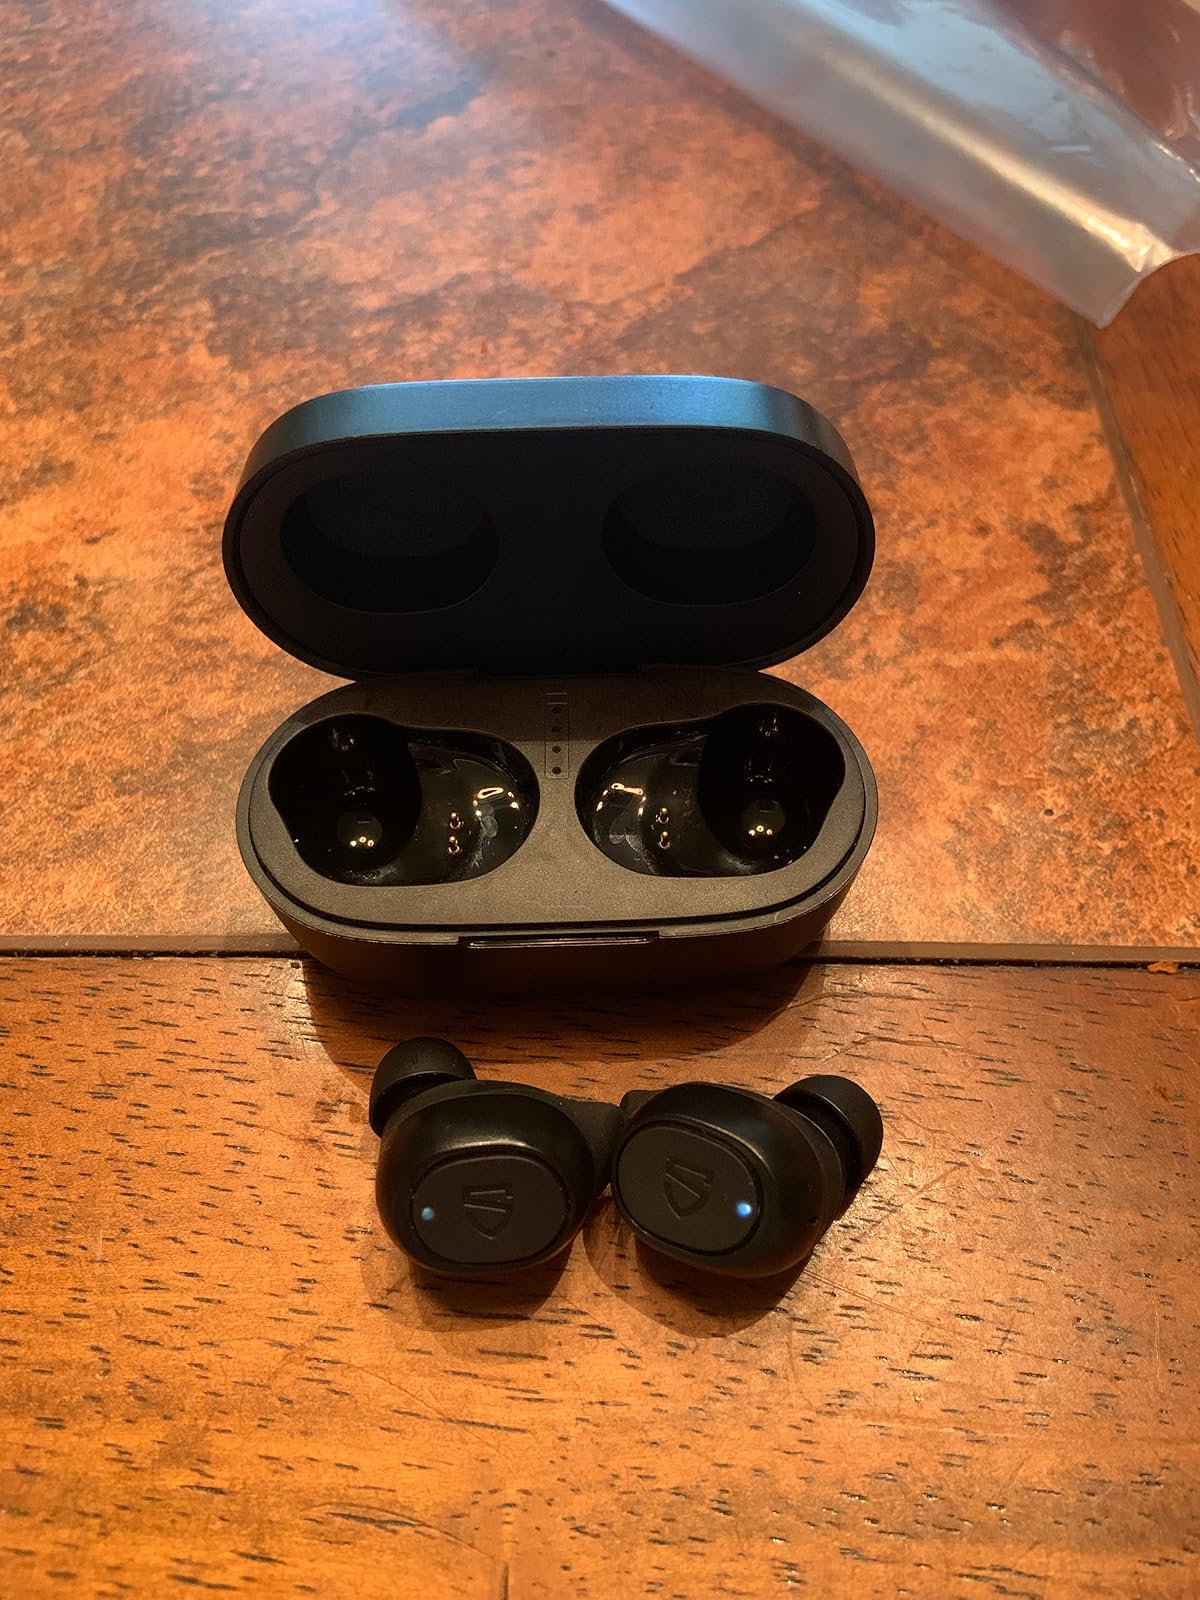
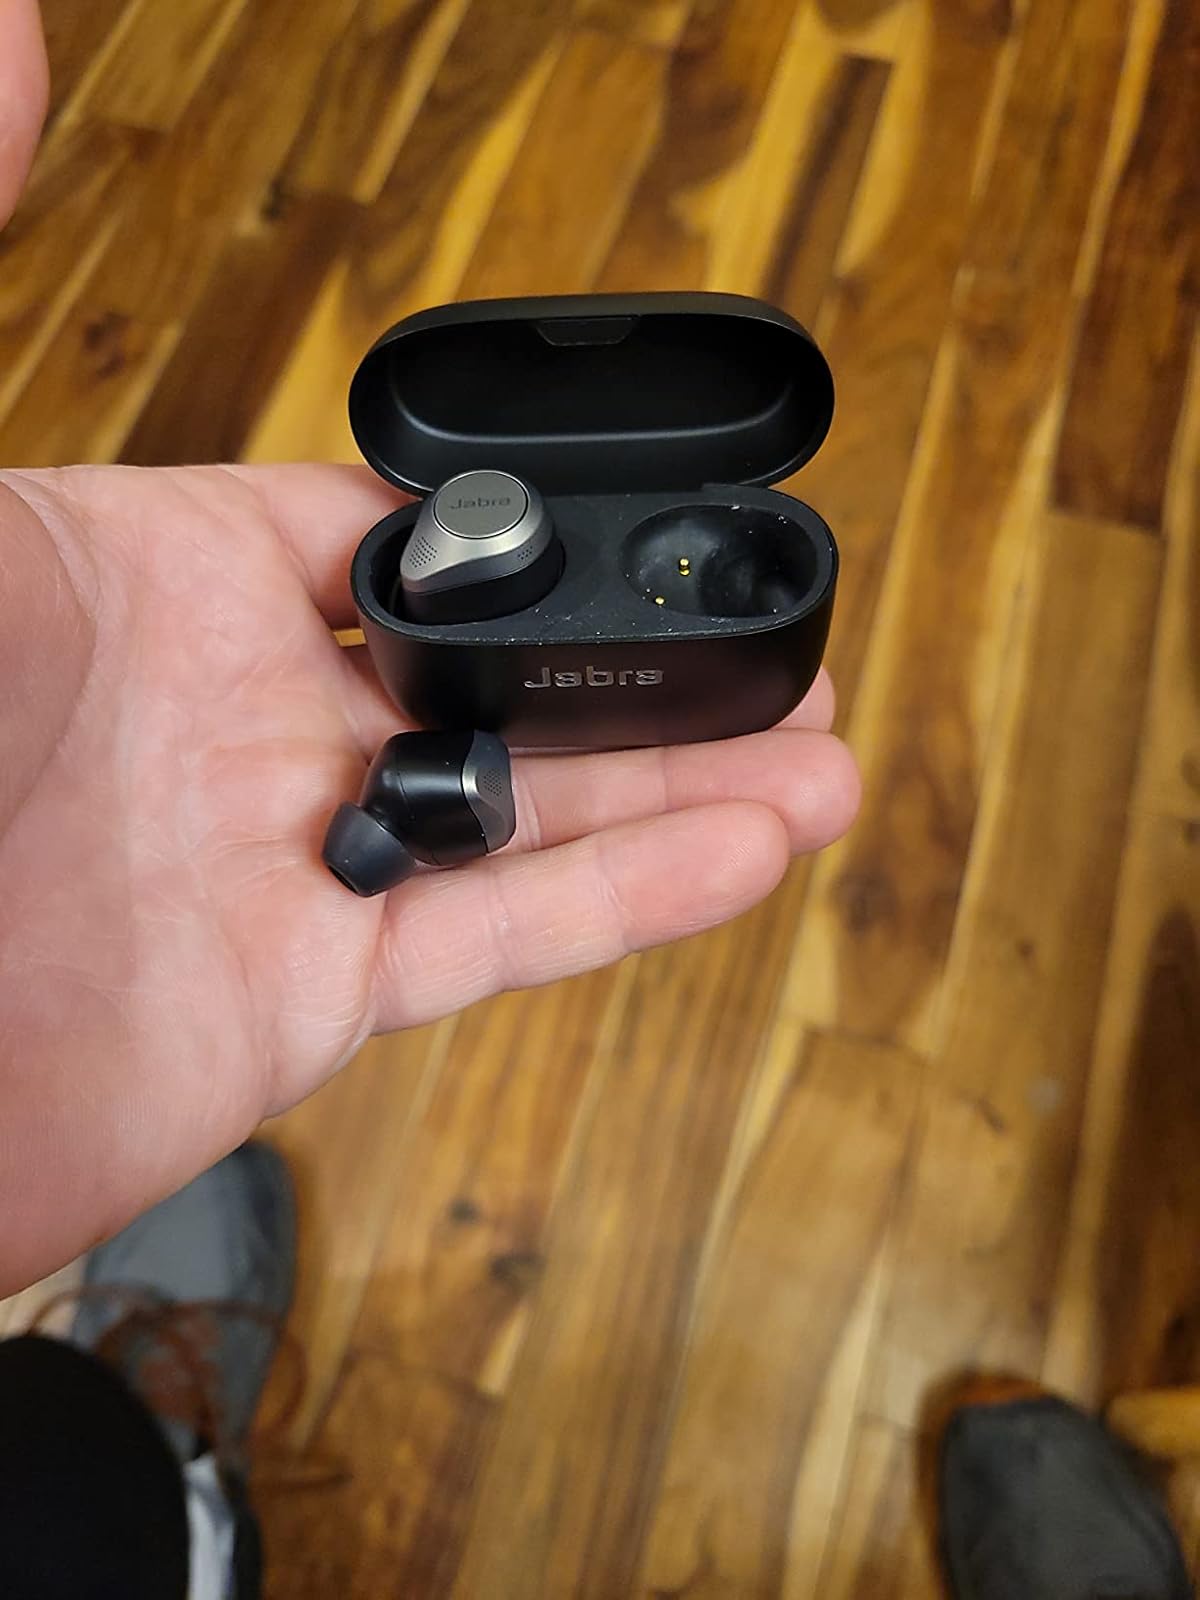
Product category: earbuds
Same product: no